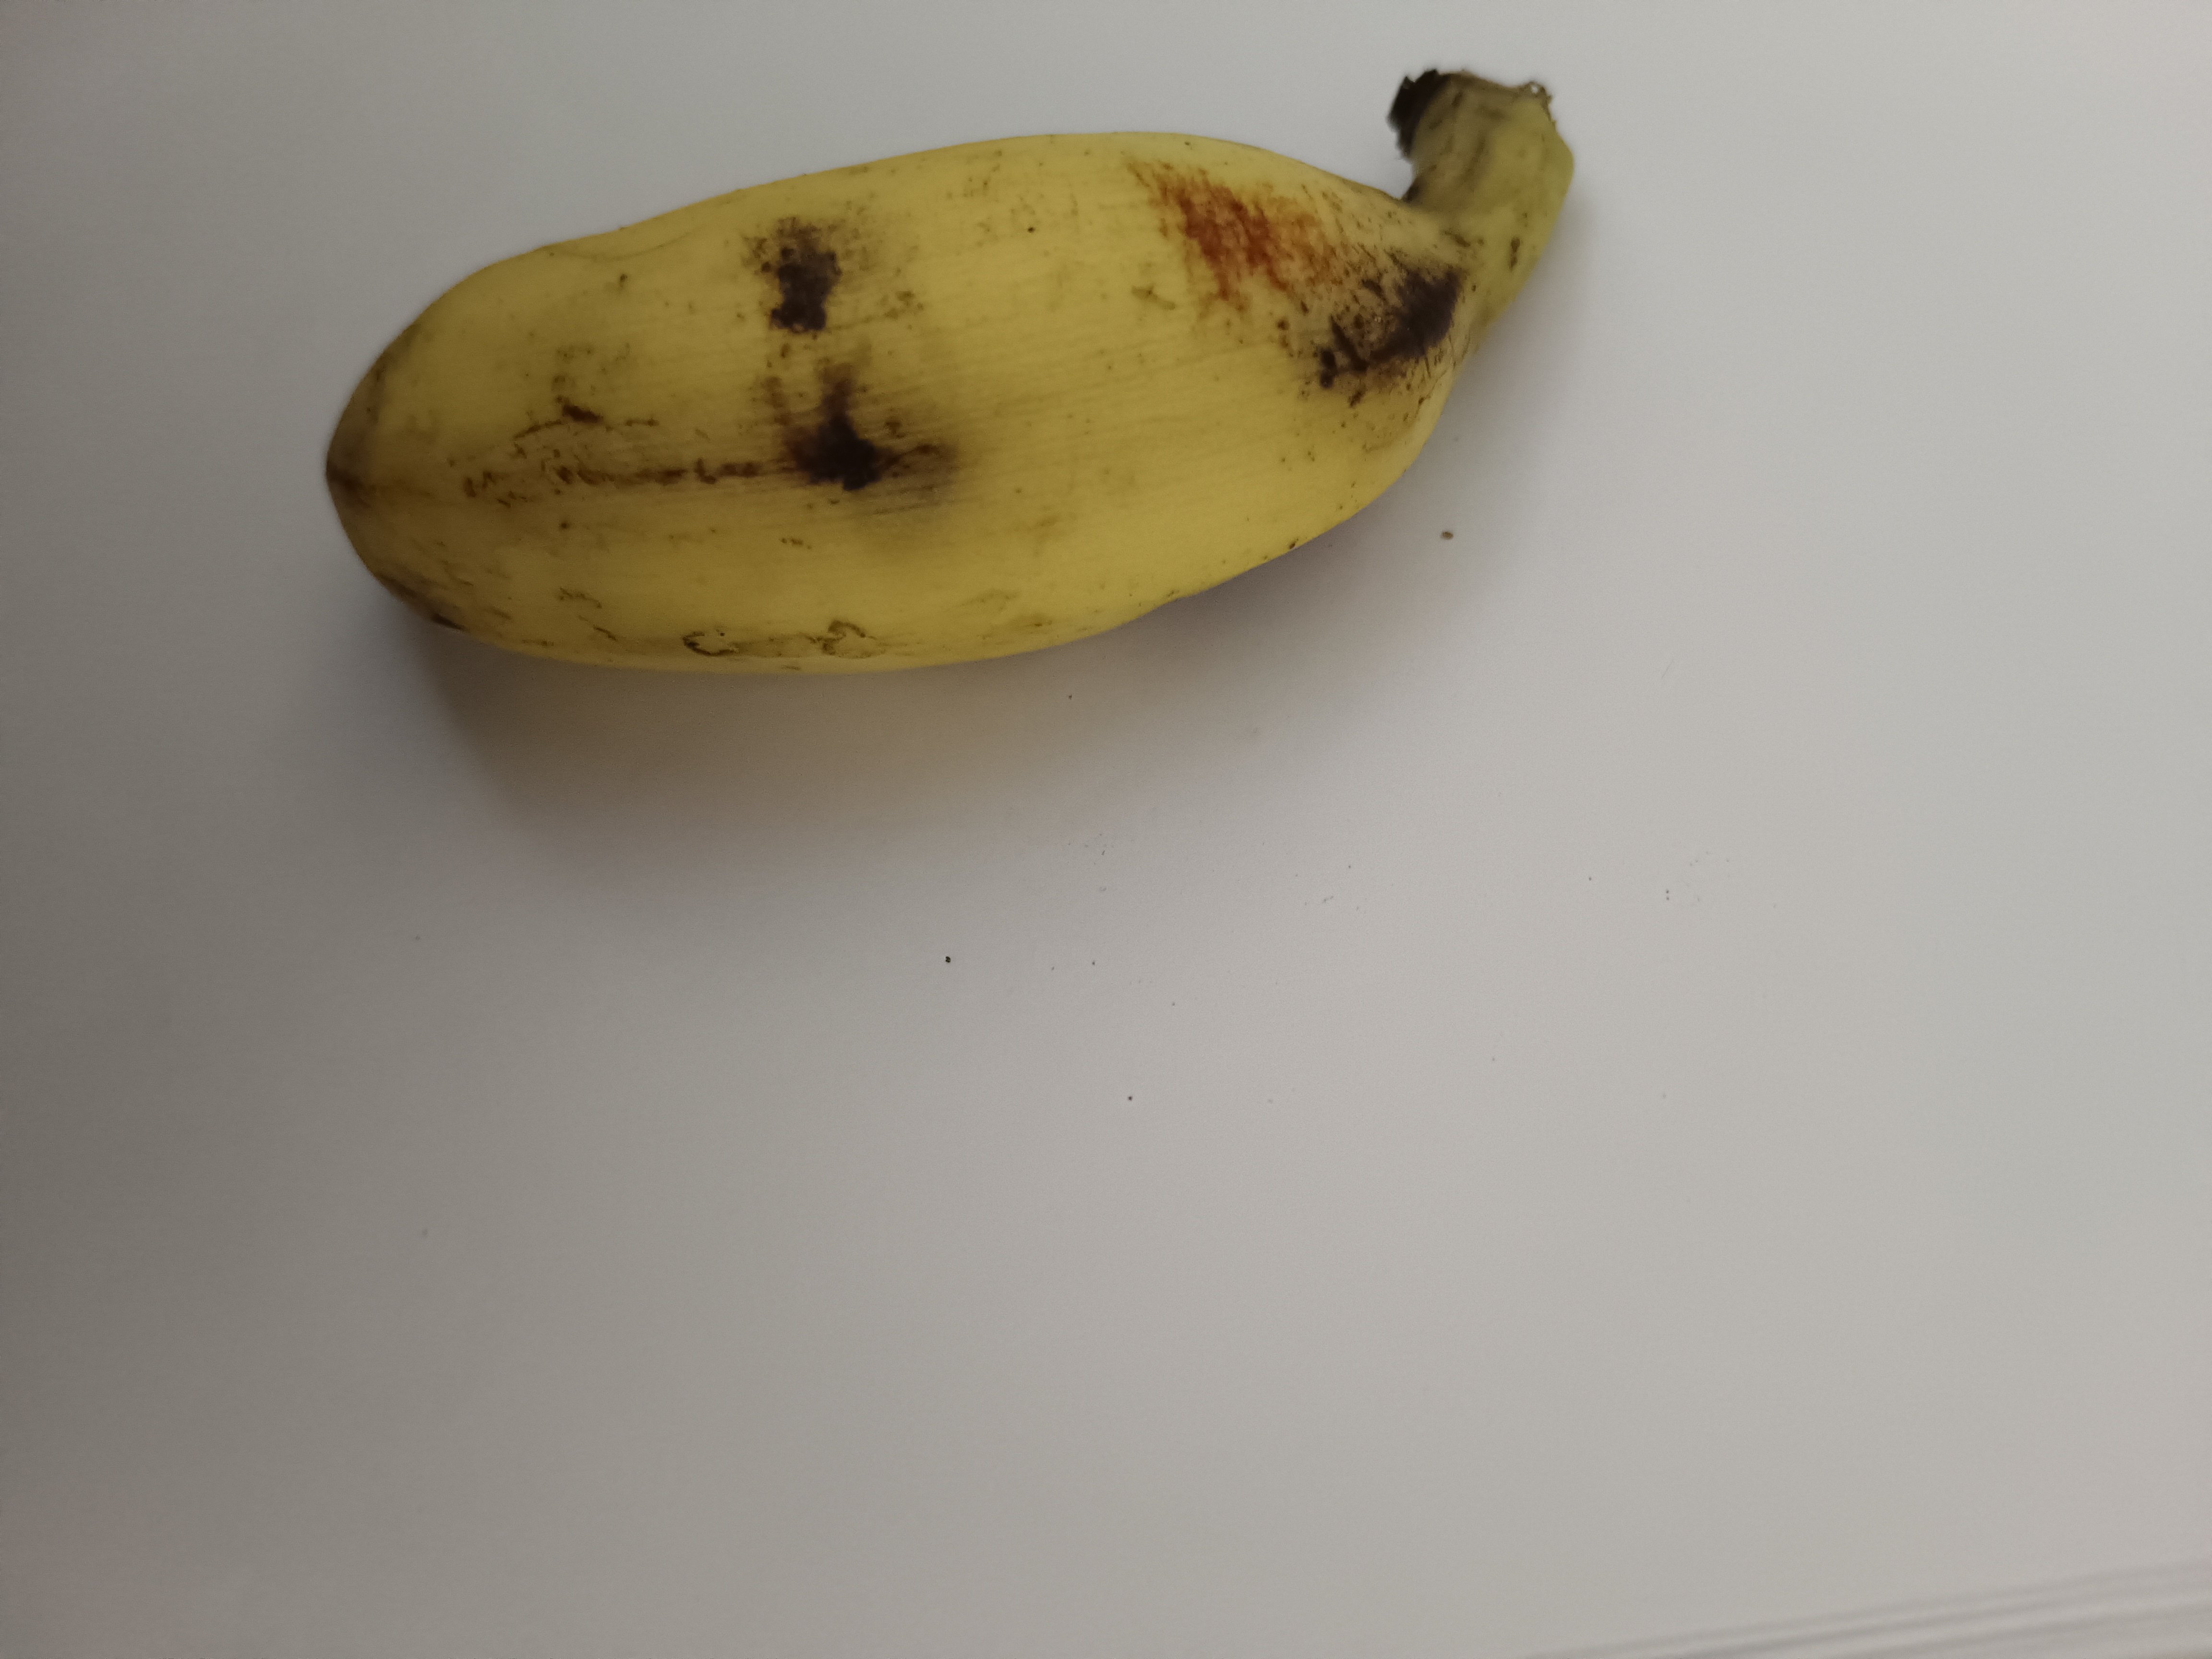
Banana variety: Champa